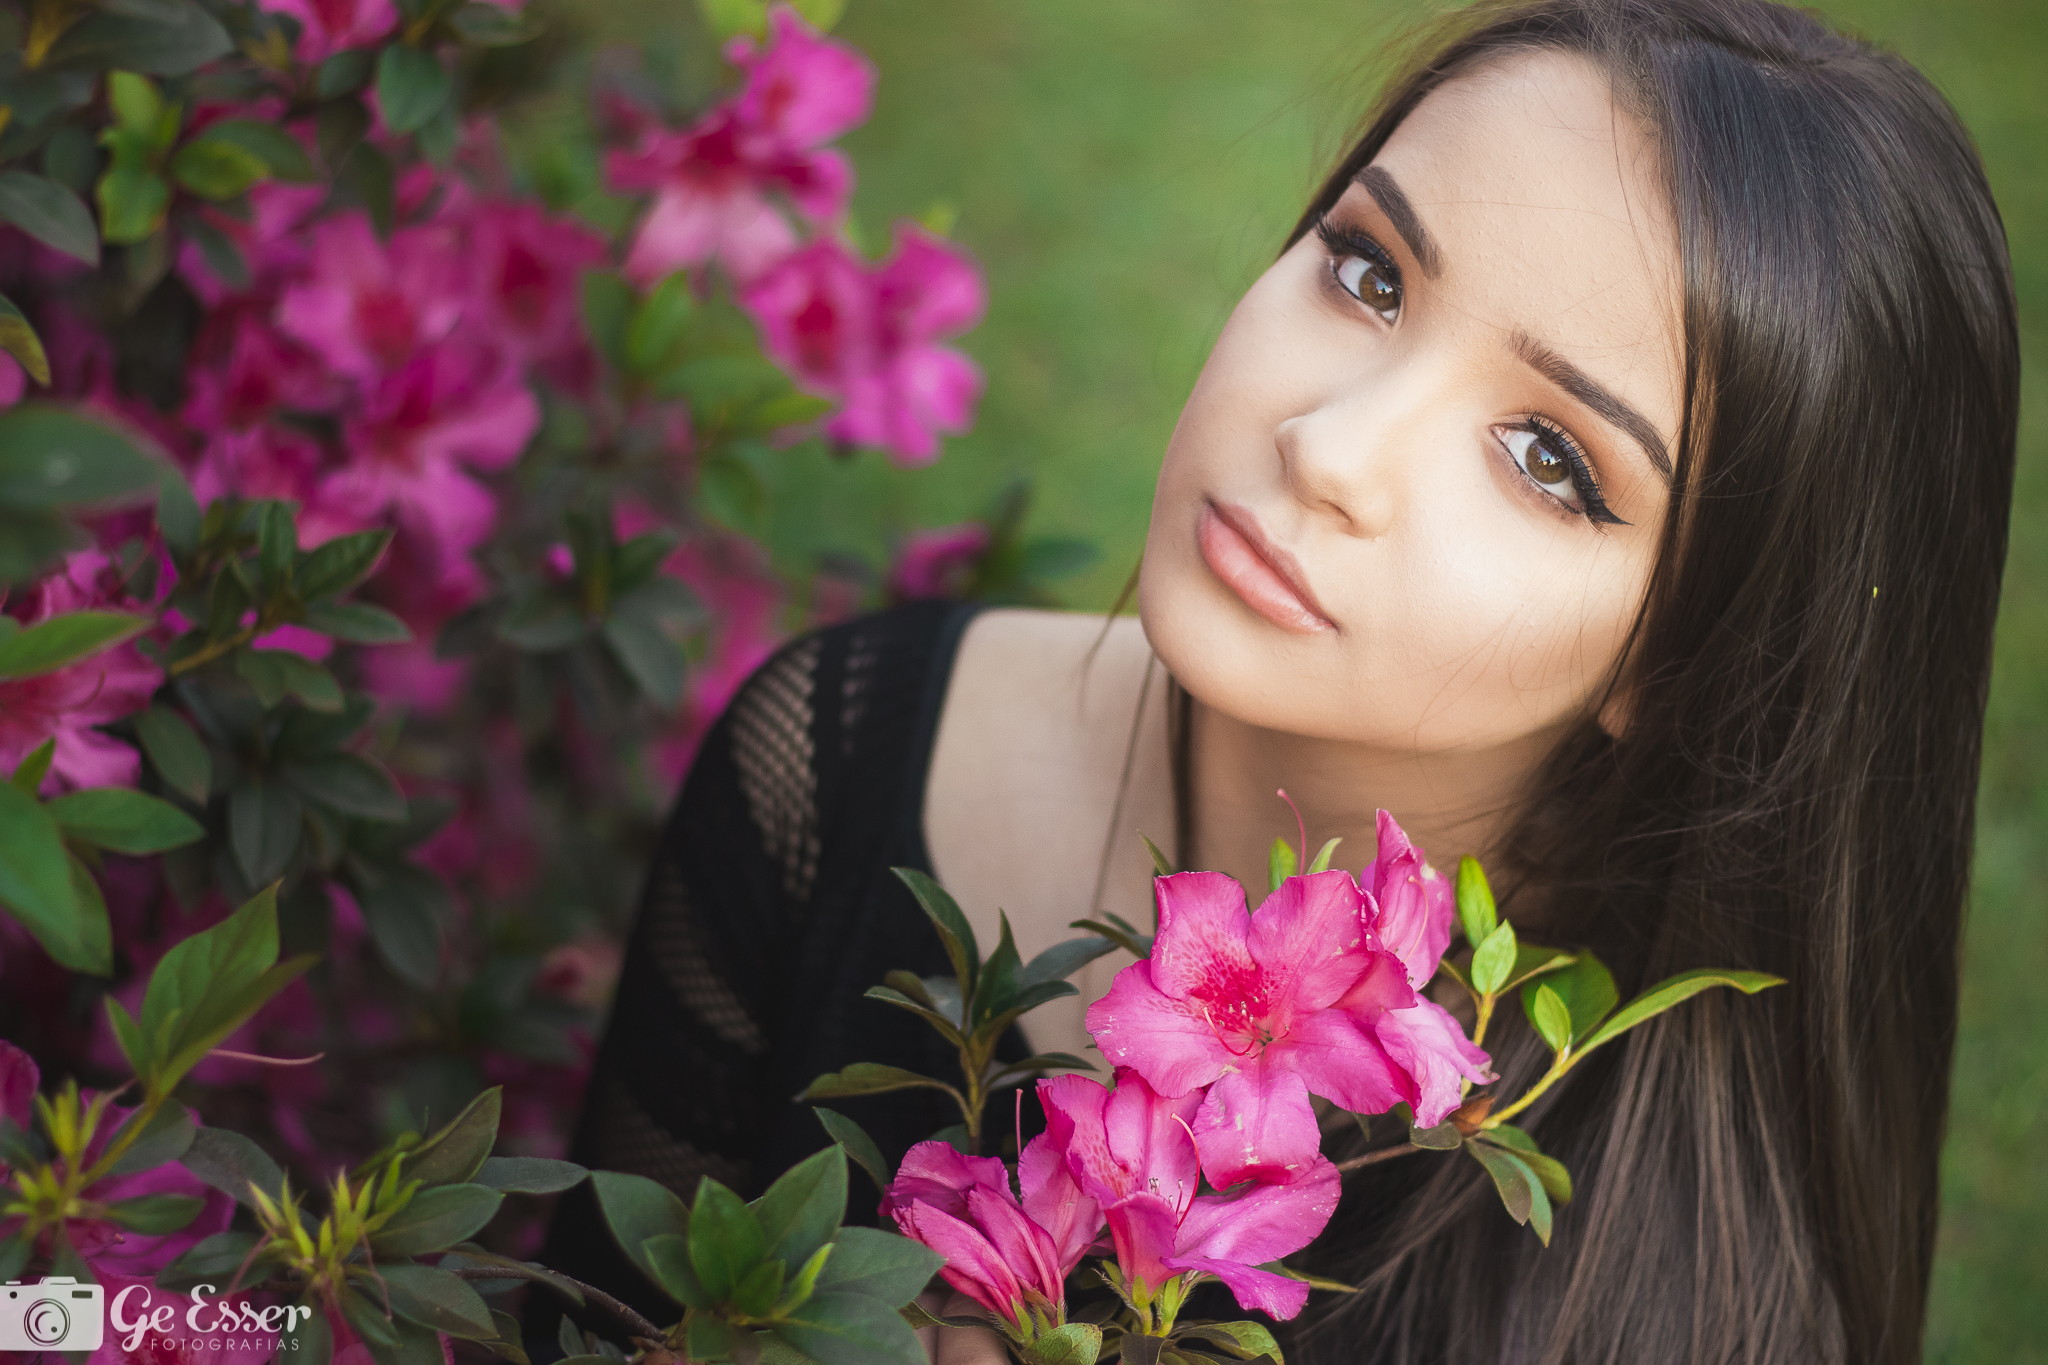
people, flower, pink, plant, beauty, skin, rose family, girl, lady, flora, smile, black hair, flowering plant, spring, rose, flower arranging, portrait photography, shrub, portrait, petal, floristry, photo shoot, brown hair, floral design, azalea